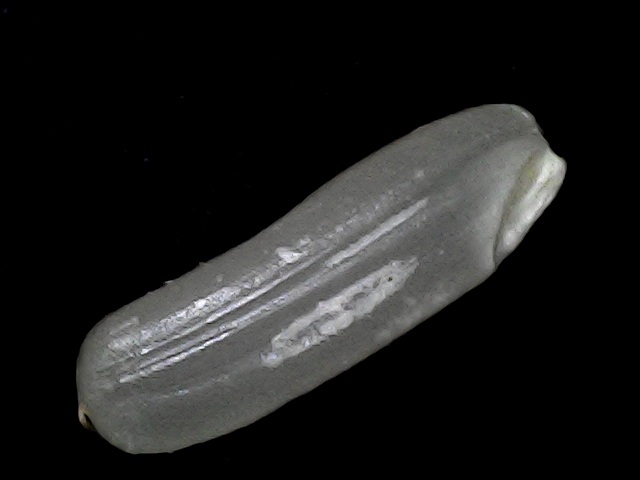
Rice variety: BD75